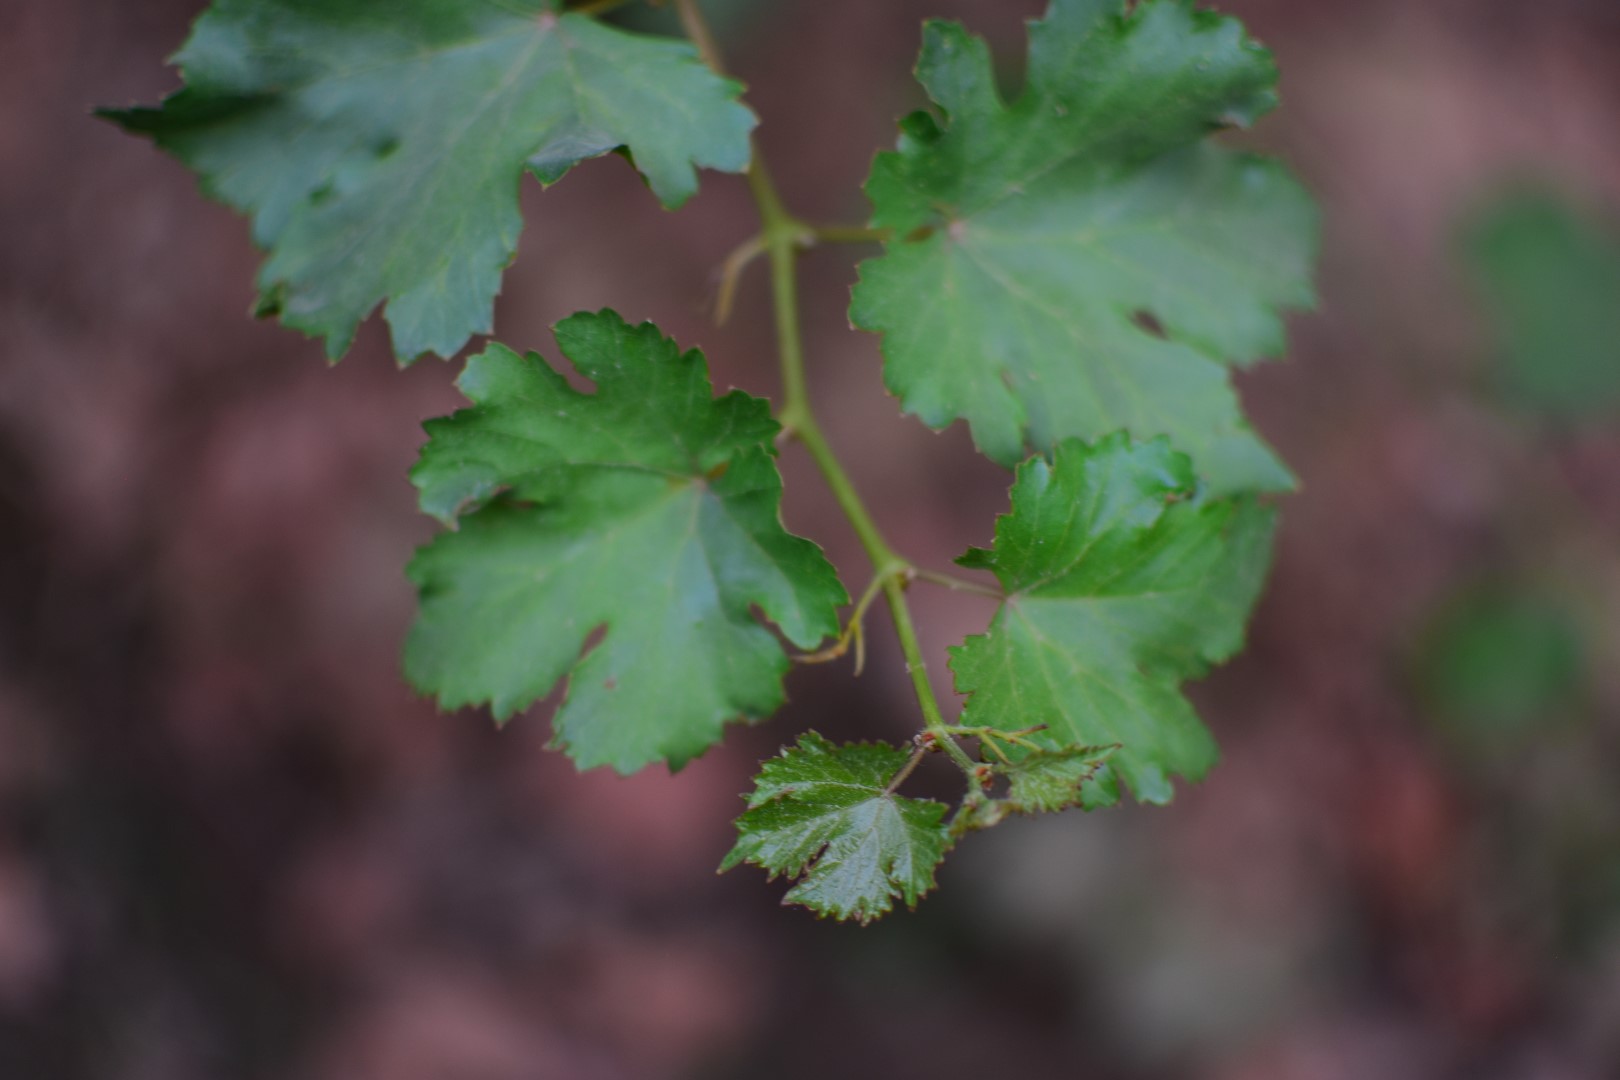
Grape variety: Kamali